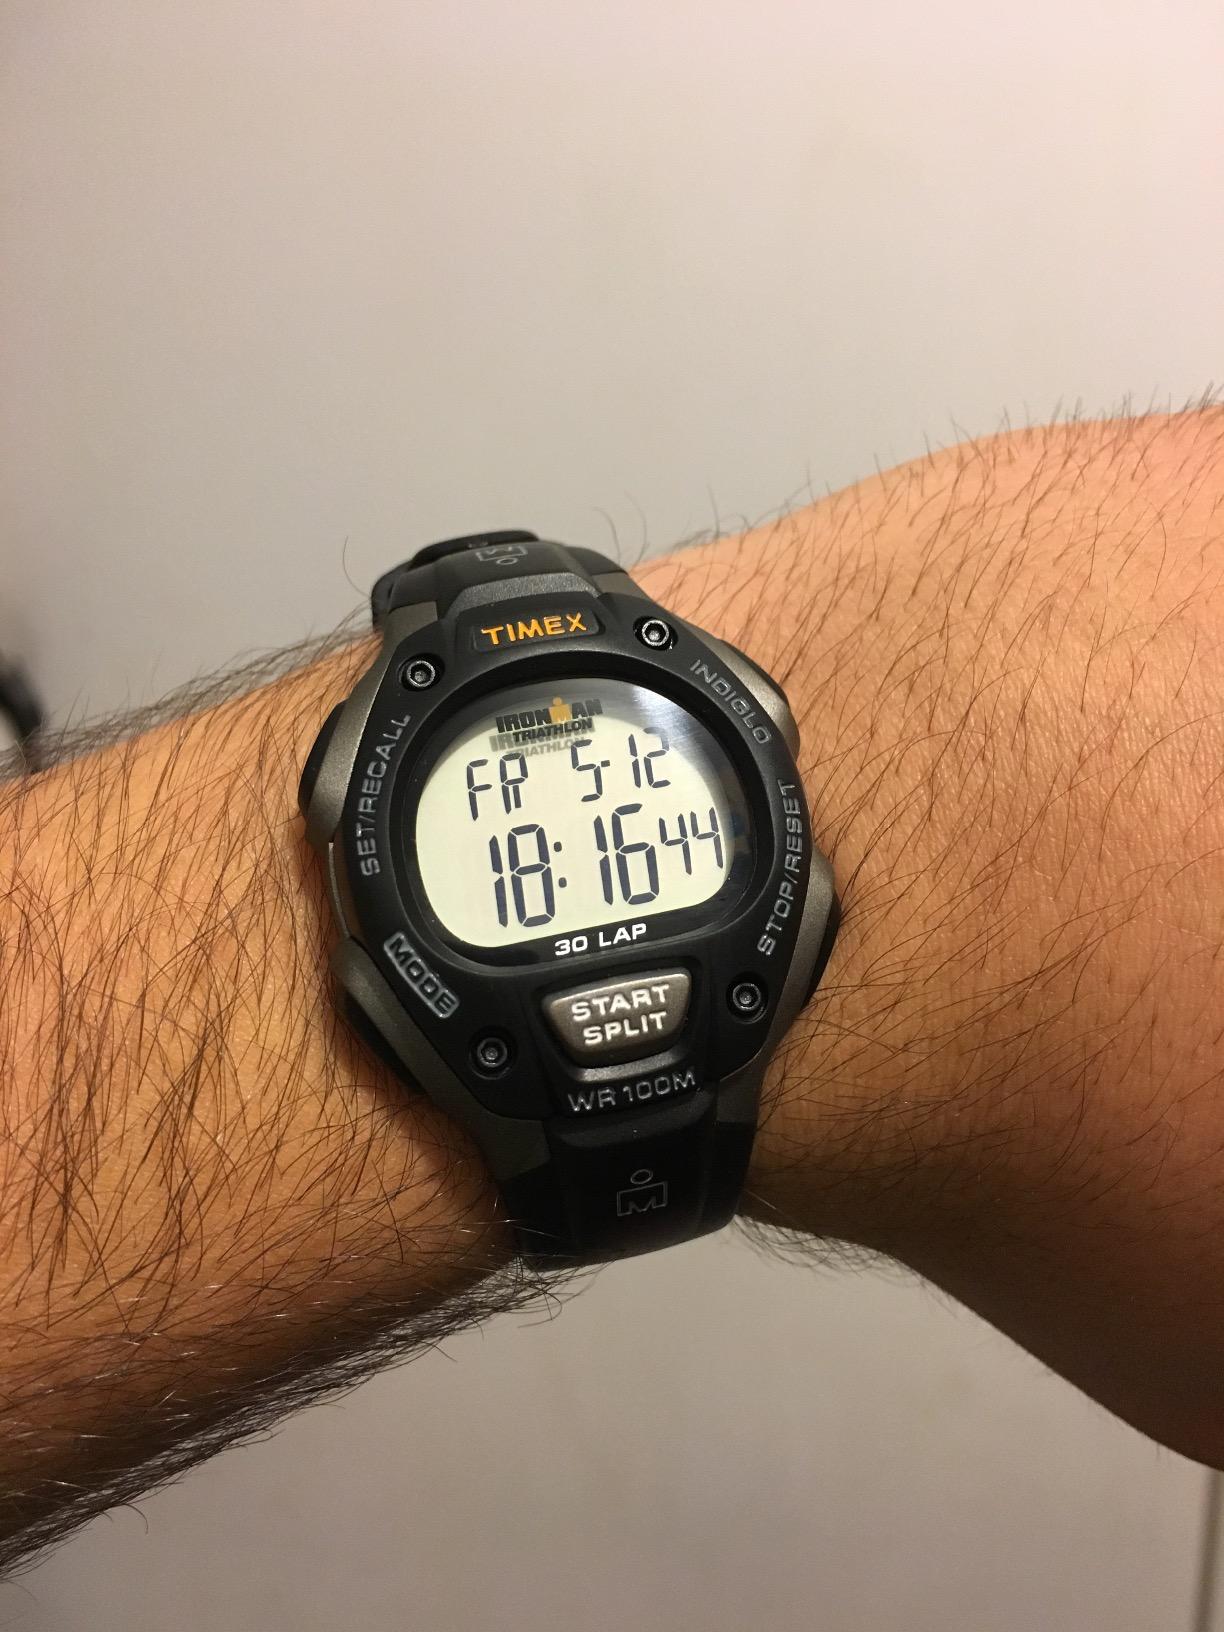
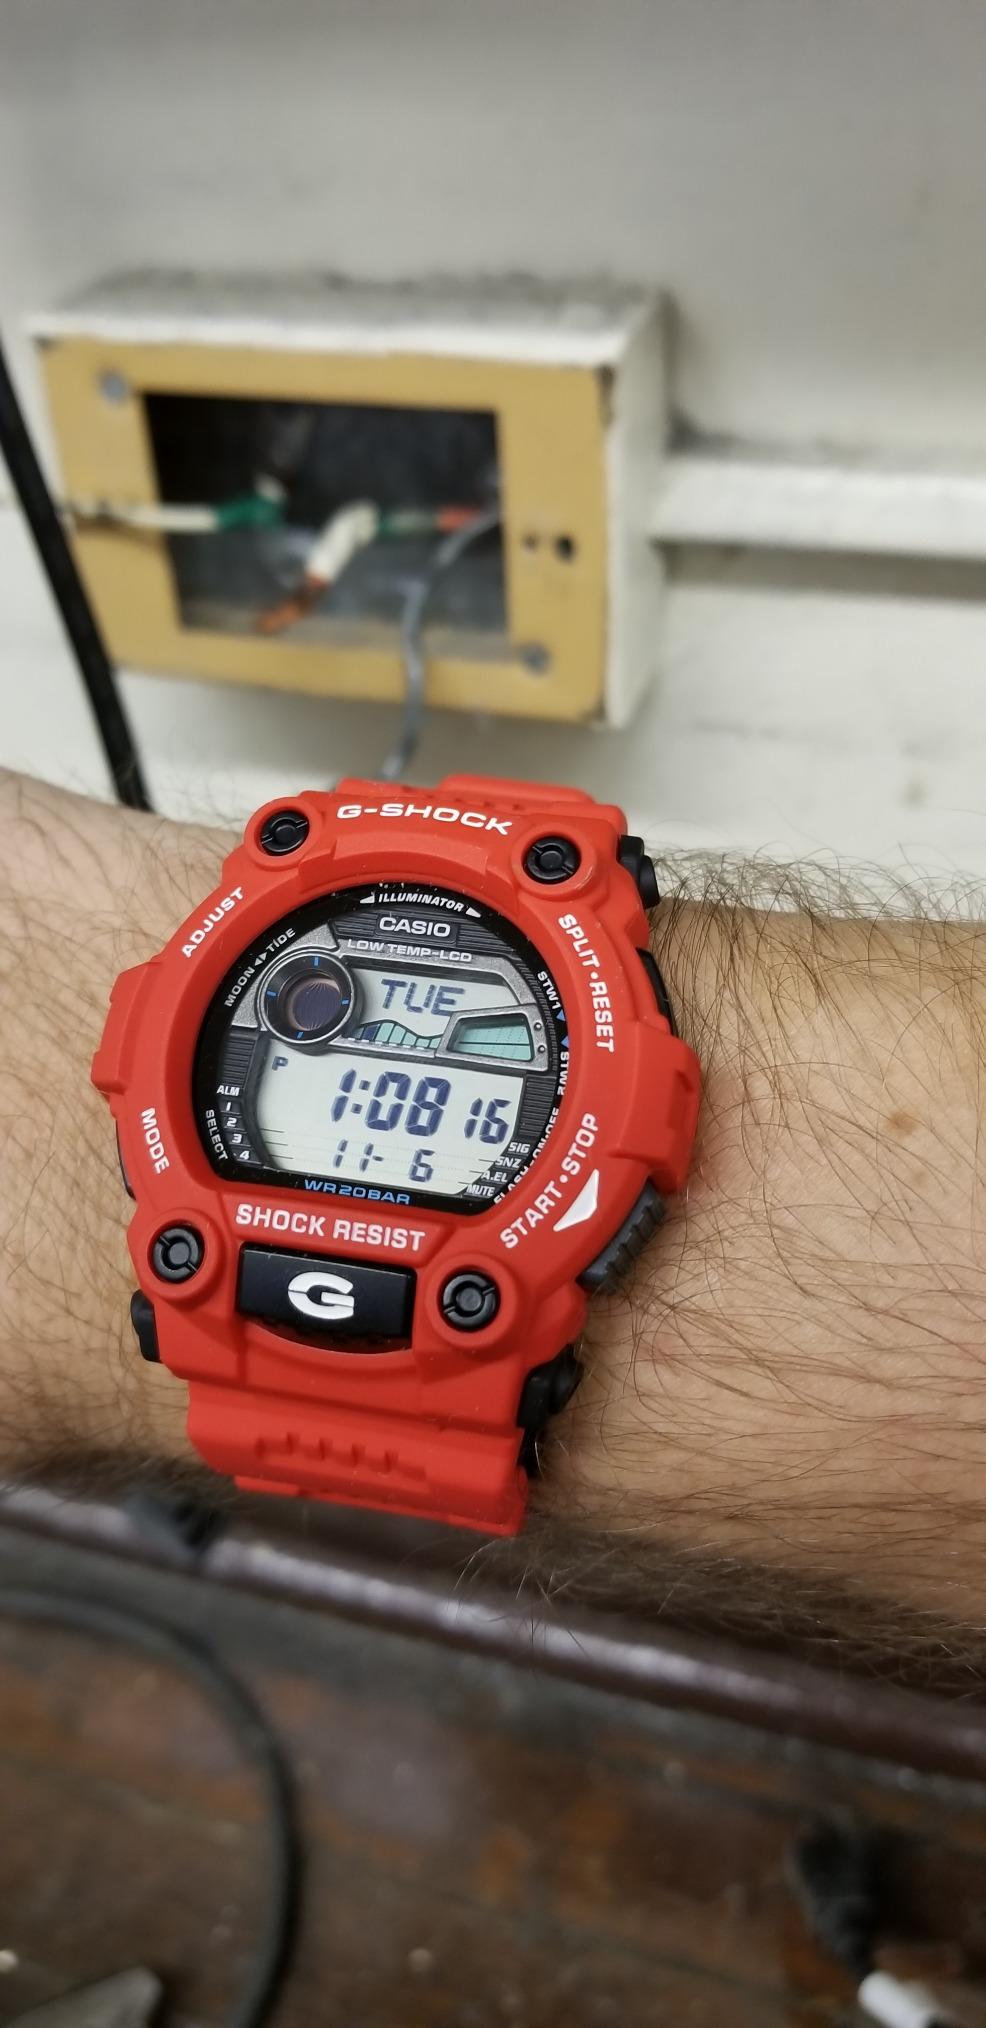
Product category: accessories_watch
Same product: no